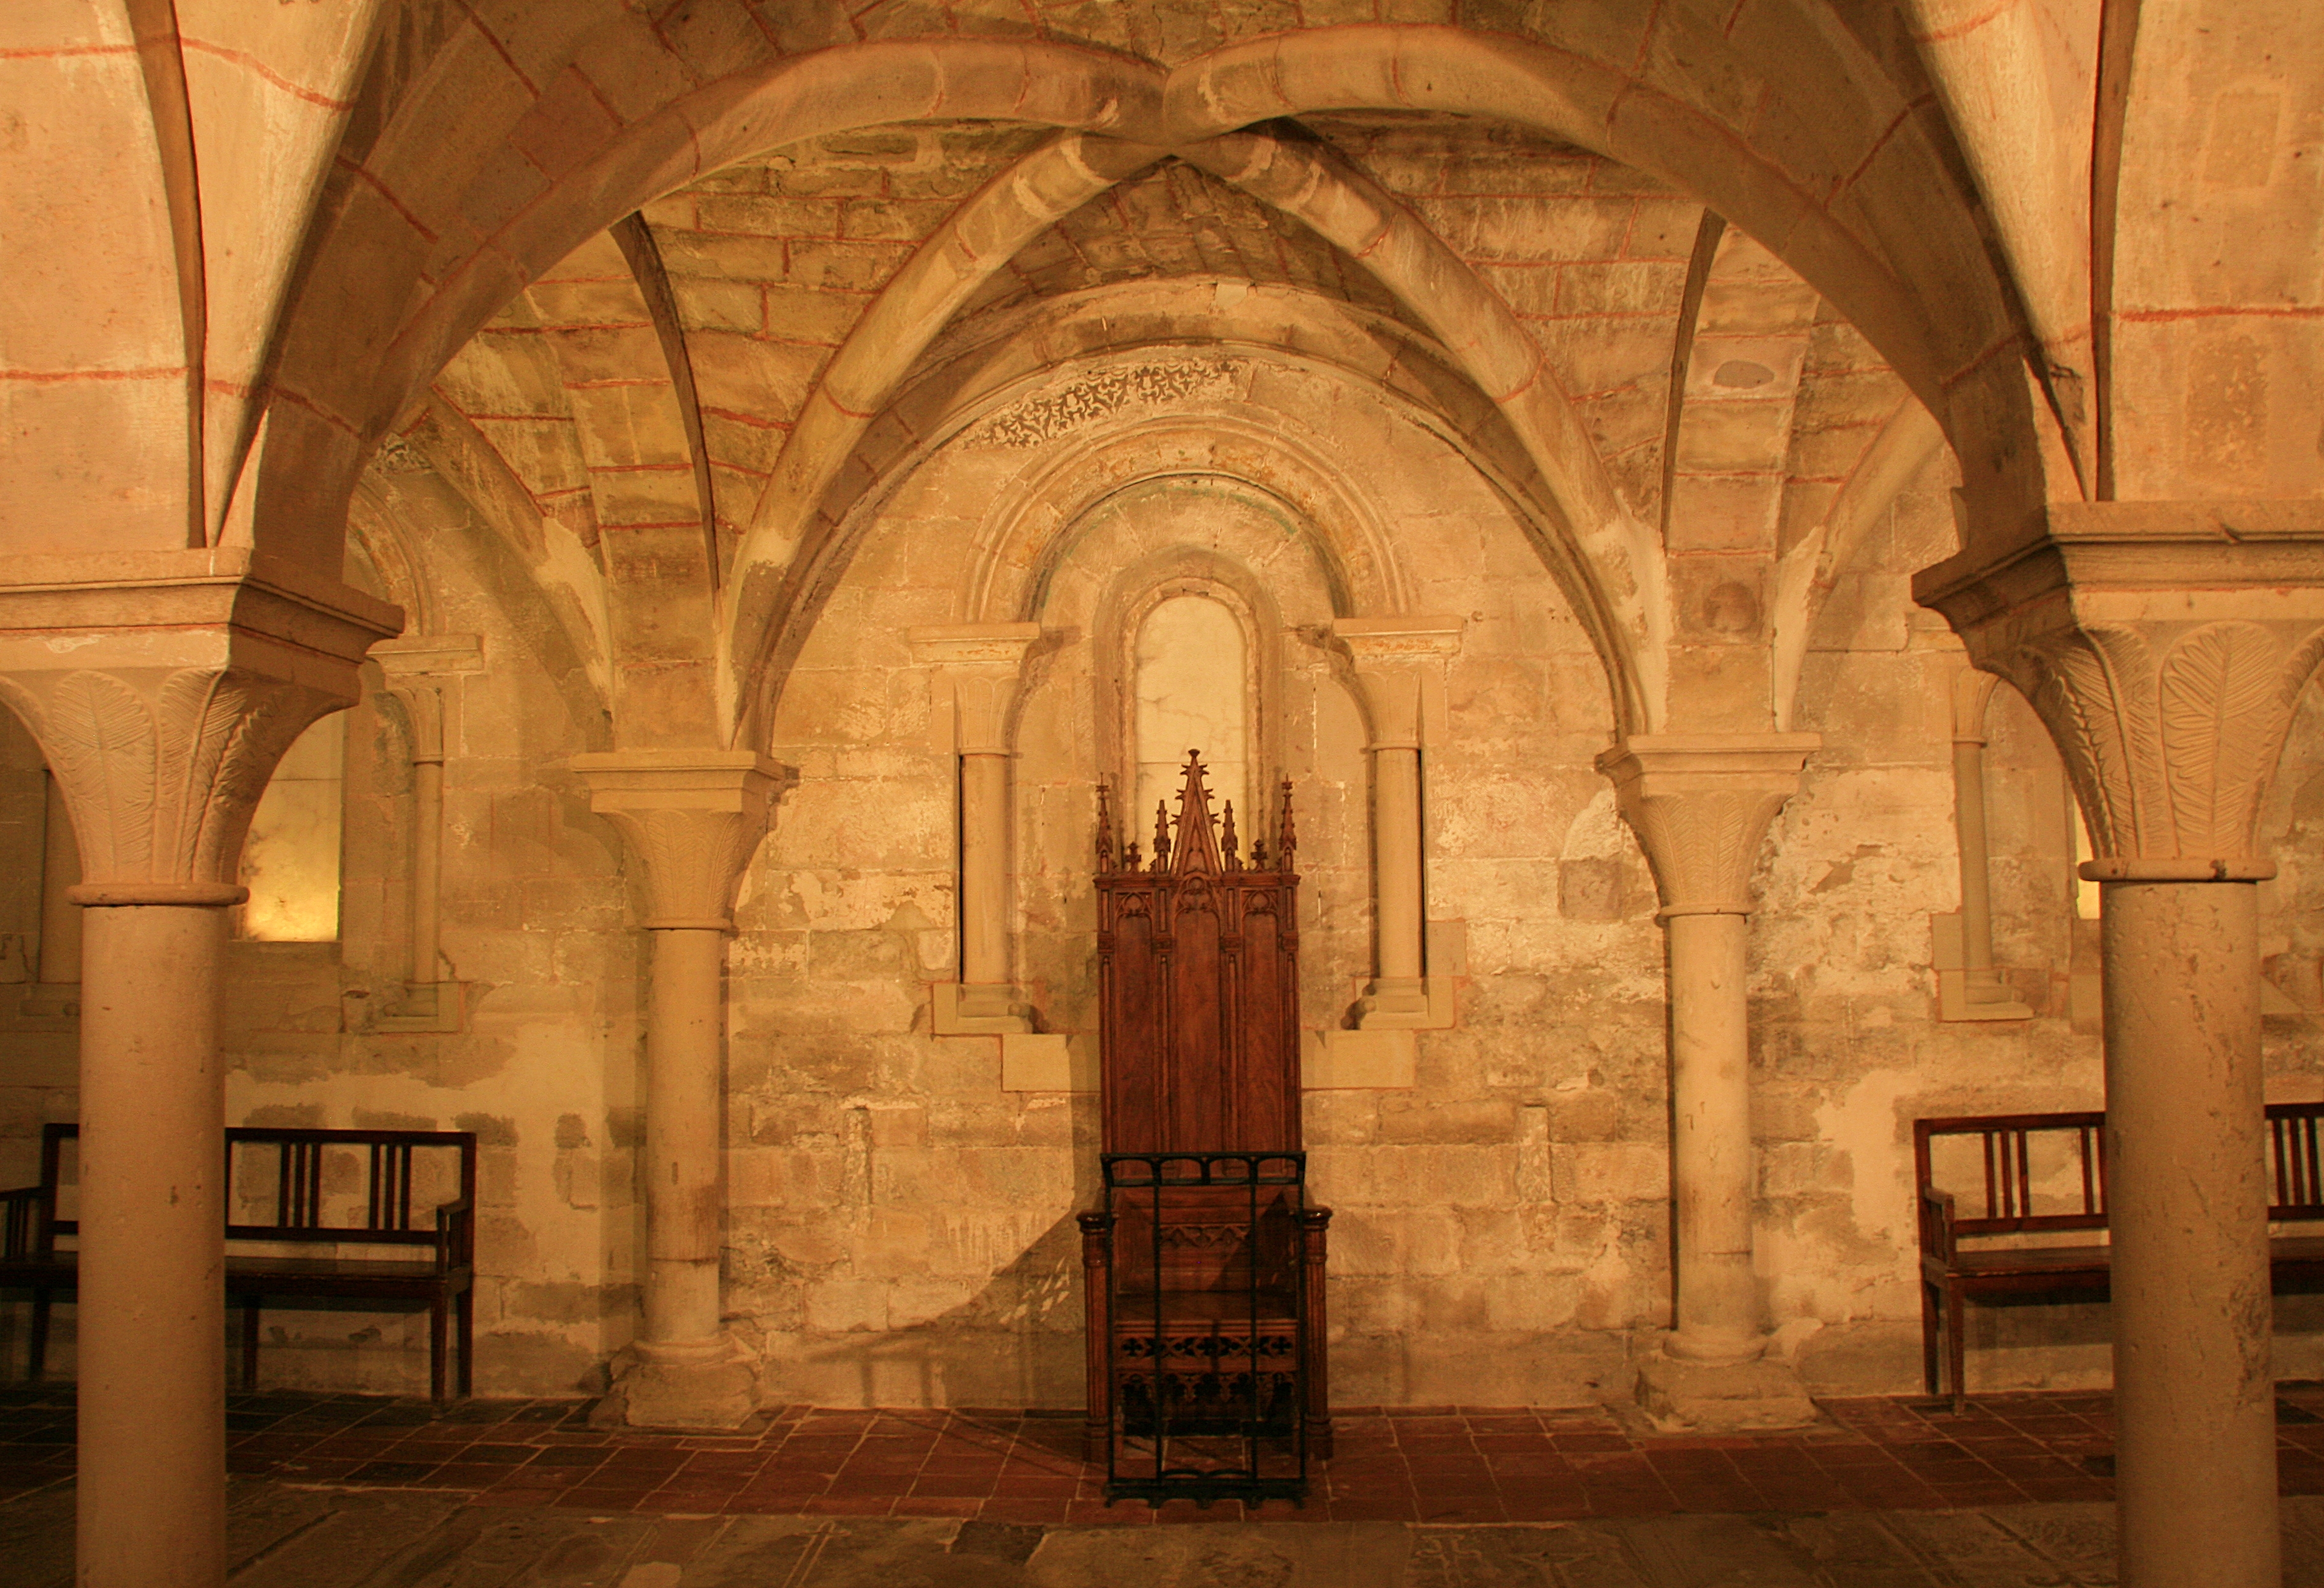
architecture, building, arch, church, cathedral, chapel, place of worship, temple, cap, monastery, symmetry, arquitectura, arte, synagogue, romanico, moncayo, elmoncayo, monasterio, monasteriodeveruela, veruela, verademoncayo, salacapitular, abbey, basilica, middle ages, crypt, gothic architecture, monasteriodesantamar adeveruela, ancient history, byzantine architecture